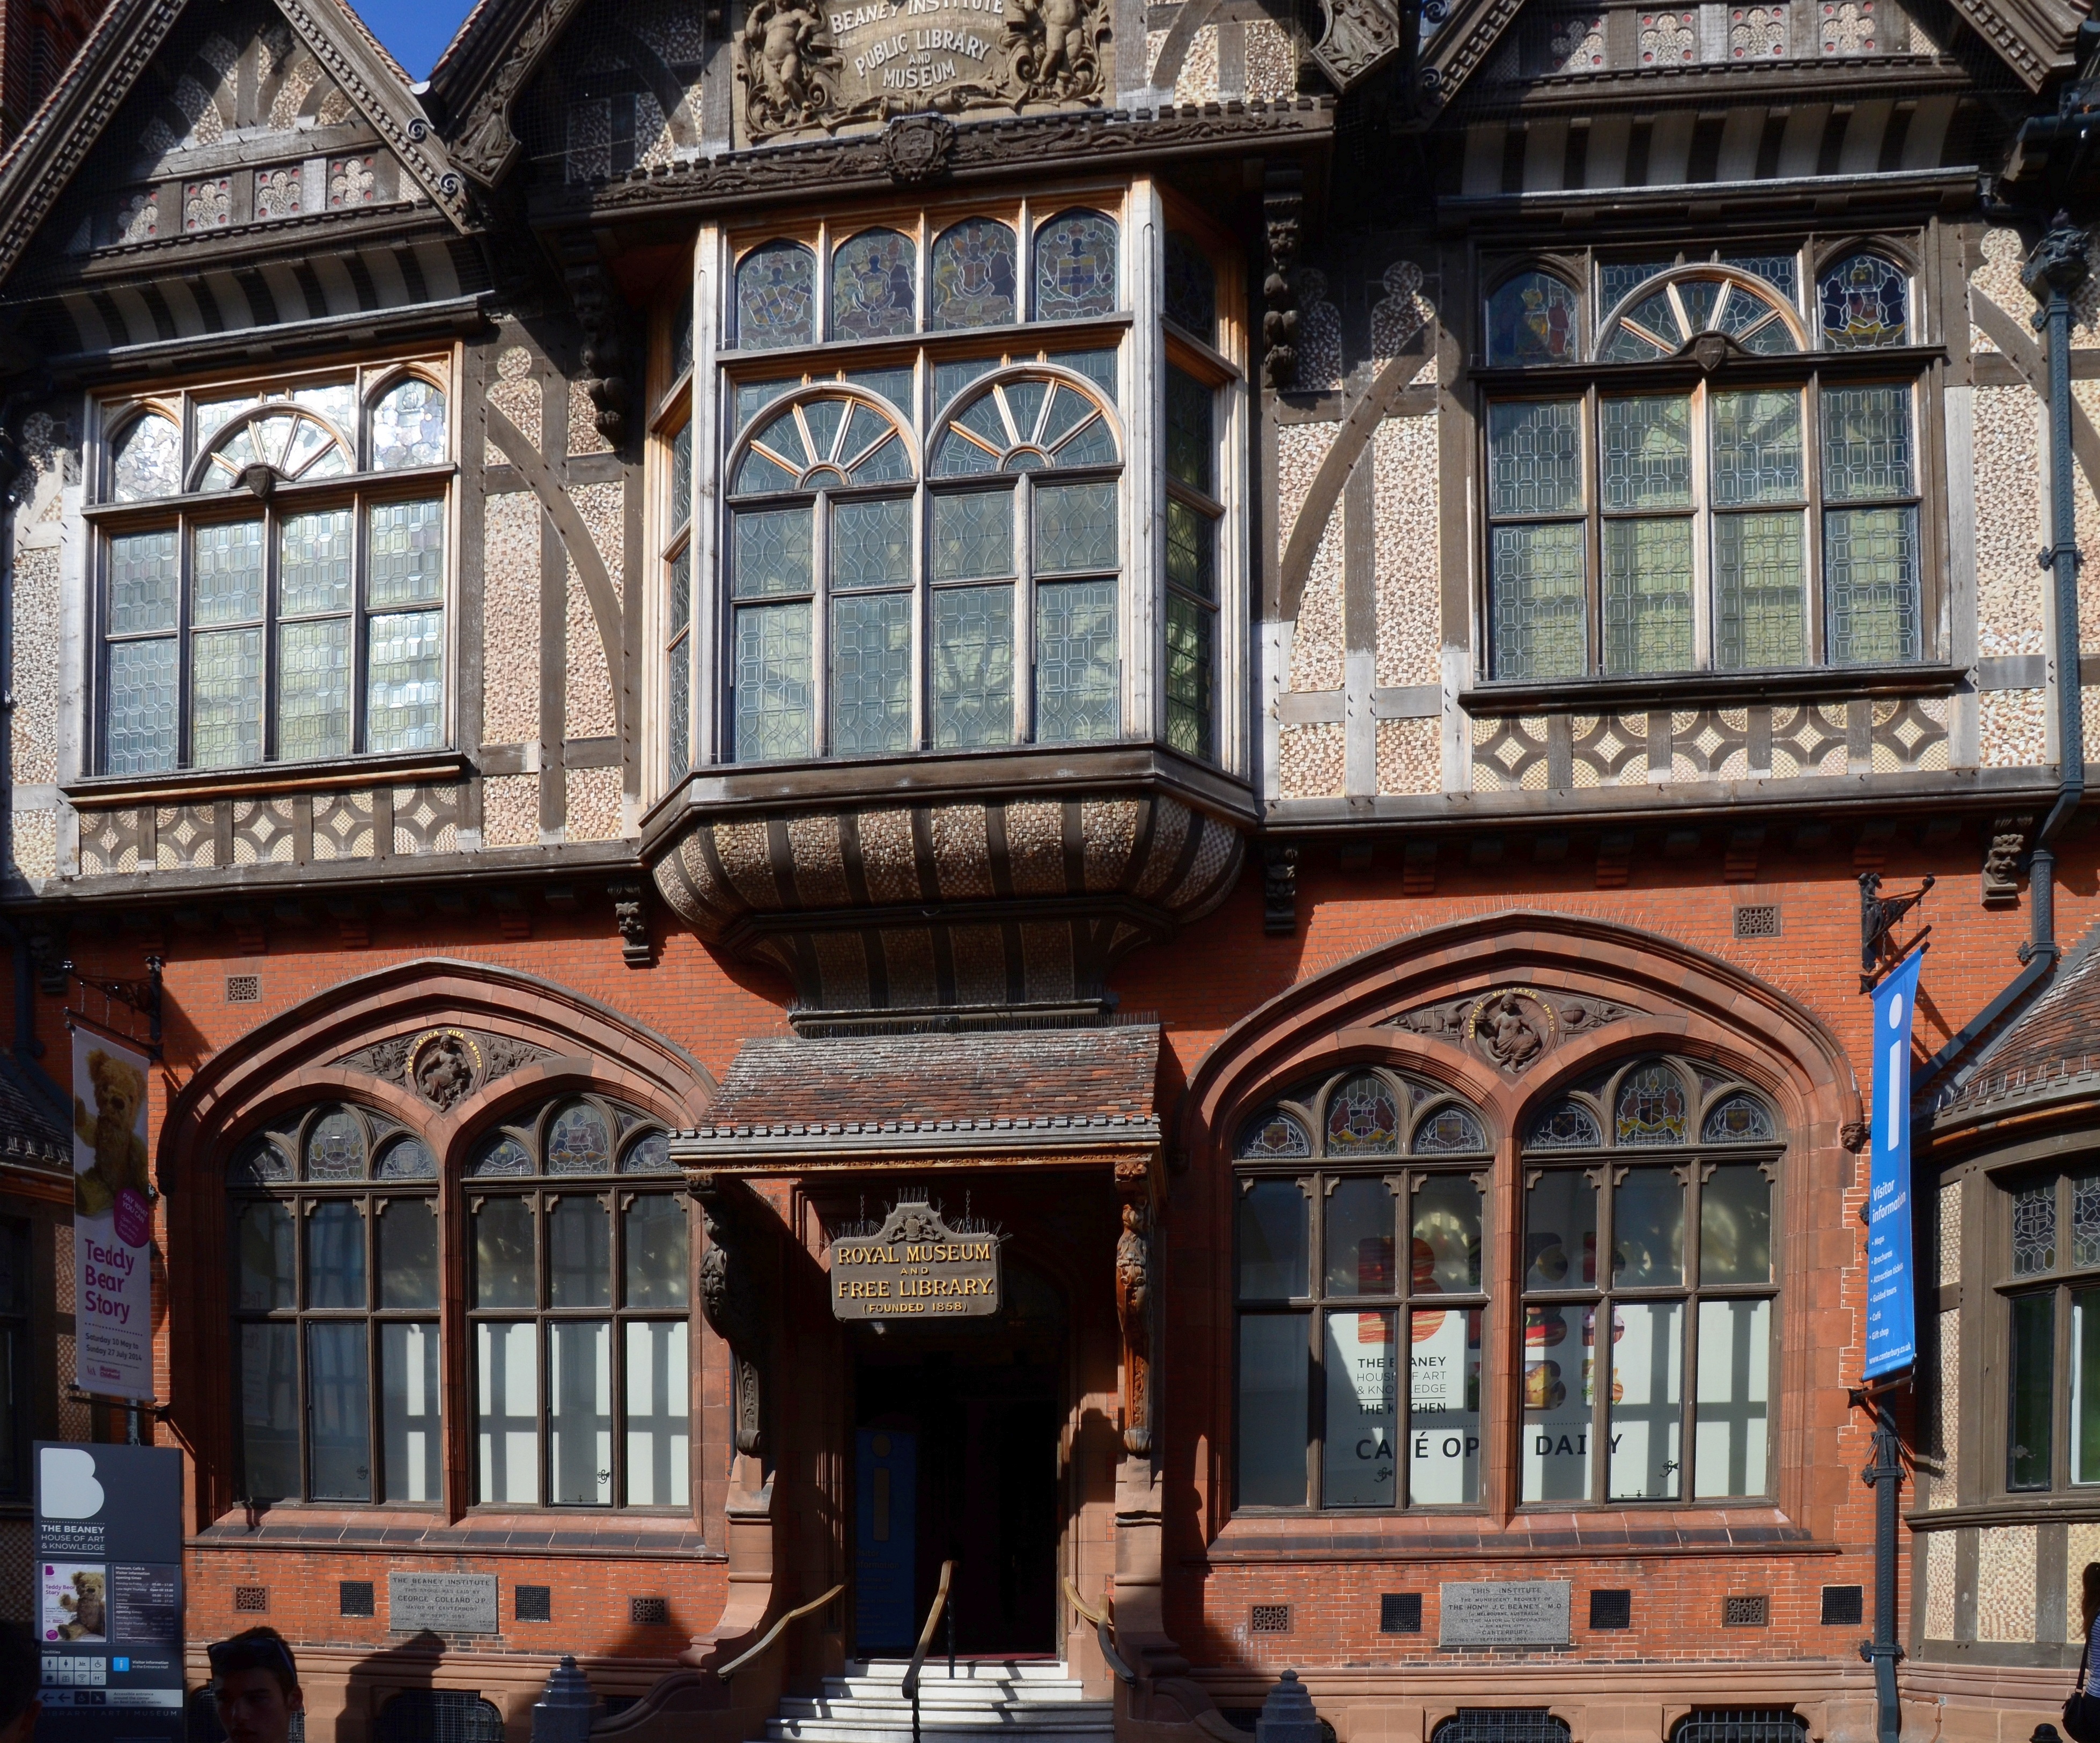
architecture, house, window, town, building, city, downtown, facade, education, places of interest, science, study, library, synagogue, culture, history, estate, canterbury, historically, tudor, neighbourhood, urban area